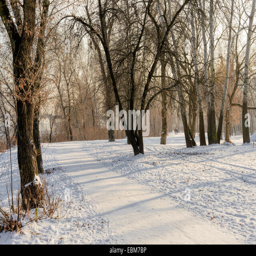
the snow covers the ground in the park during winter .